Port of Camden

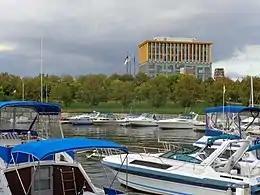
Wiggins Marina and One Port Center

Delaware River Port Authority operates bridges in the port.